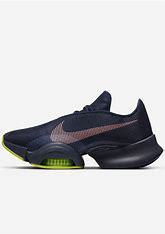
Brand: Nike
Model: Air Zoom Superrep 2